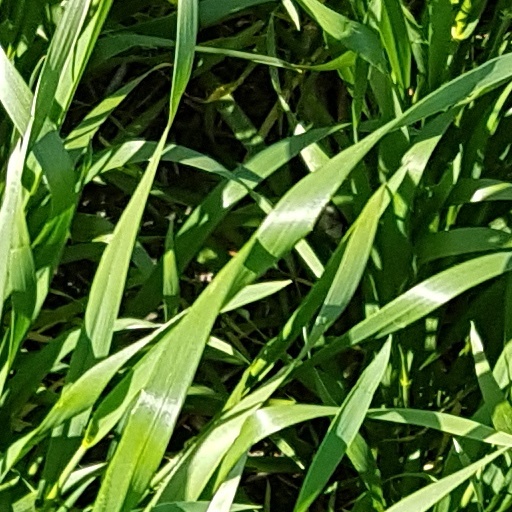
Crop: wheat